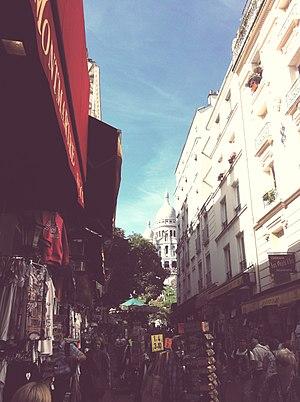
Le quartier de montmartre et ses nombreuses boutiques de souvenirs.